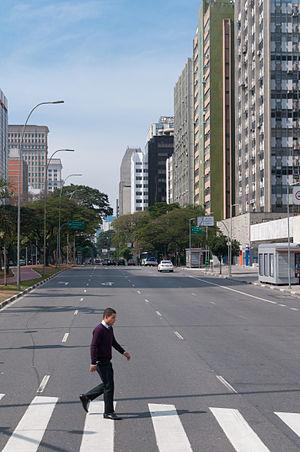
L'avenue Brigadeiro Faria Lima est une avenue de São Paulo, au Brésil.
São Paulo ou Sao Paulo est une ville du Sud du Brésil. Avec ses onze millions d'habitants en 2014, c'est la plus grande ville du Brésil et d'Amérique du Sud. C'est également la ville qui compte le plus de lusophones au monde. La région métropolitaine de São Paulo est l'une des plus peuplées du continent américain, avec celles de Mexico et New York, et la cinquième au monde. Capitale de l'État de São Paulo — le plus peuplé du pays — et principal centre financier, commercial et industriel de l'Amérique latine, elle est de fait la capitale économique du Brésil.